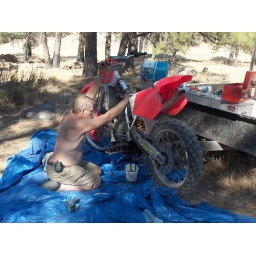
Bill figures out why his bike isn't running (no water in rad always = too hot motor) OUCH! :)